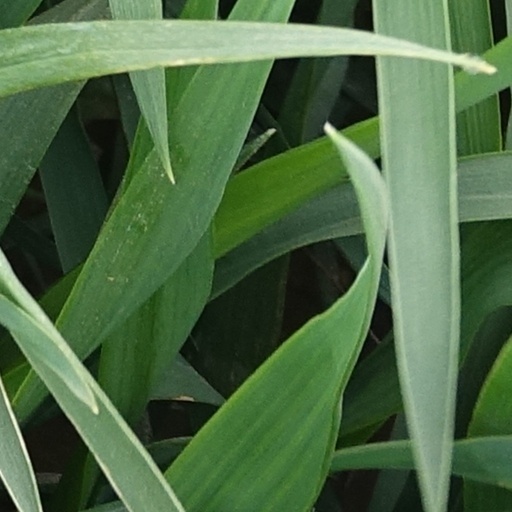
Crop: wheat